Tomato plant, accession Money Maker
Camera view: tilt-top (135 deg); turntable rotation: 0 degrees
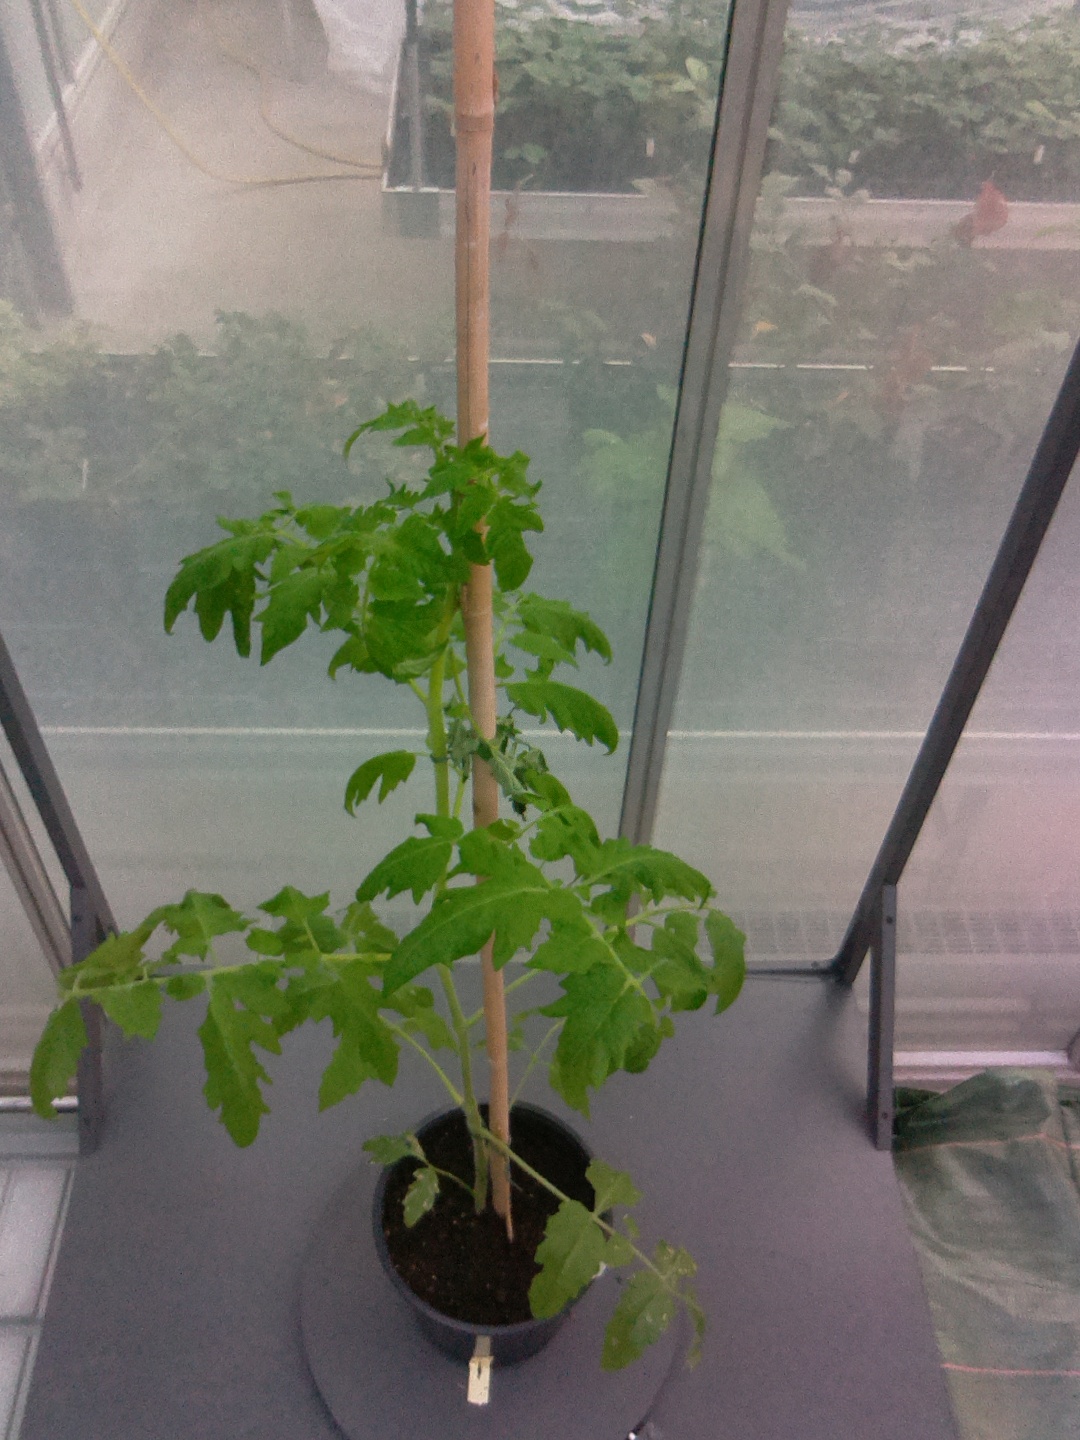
BBCH growth stage 15: 10 of true leaves visible